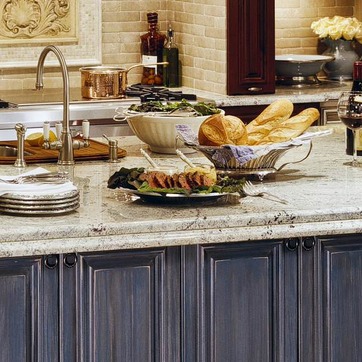
Material: food